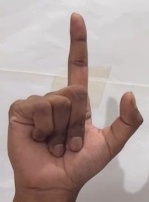
ASL sign: L